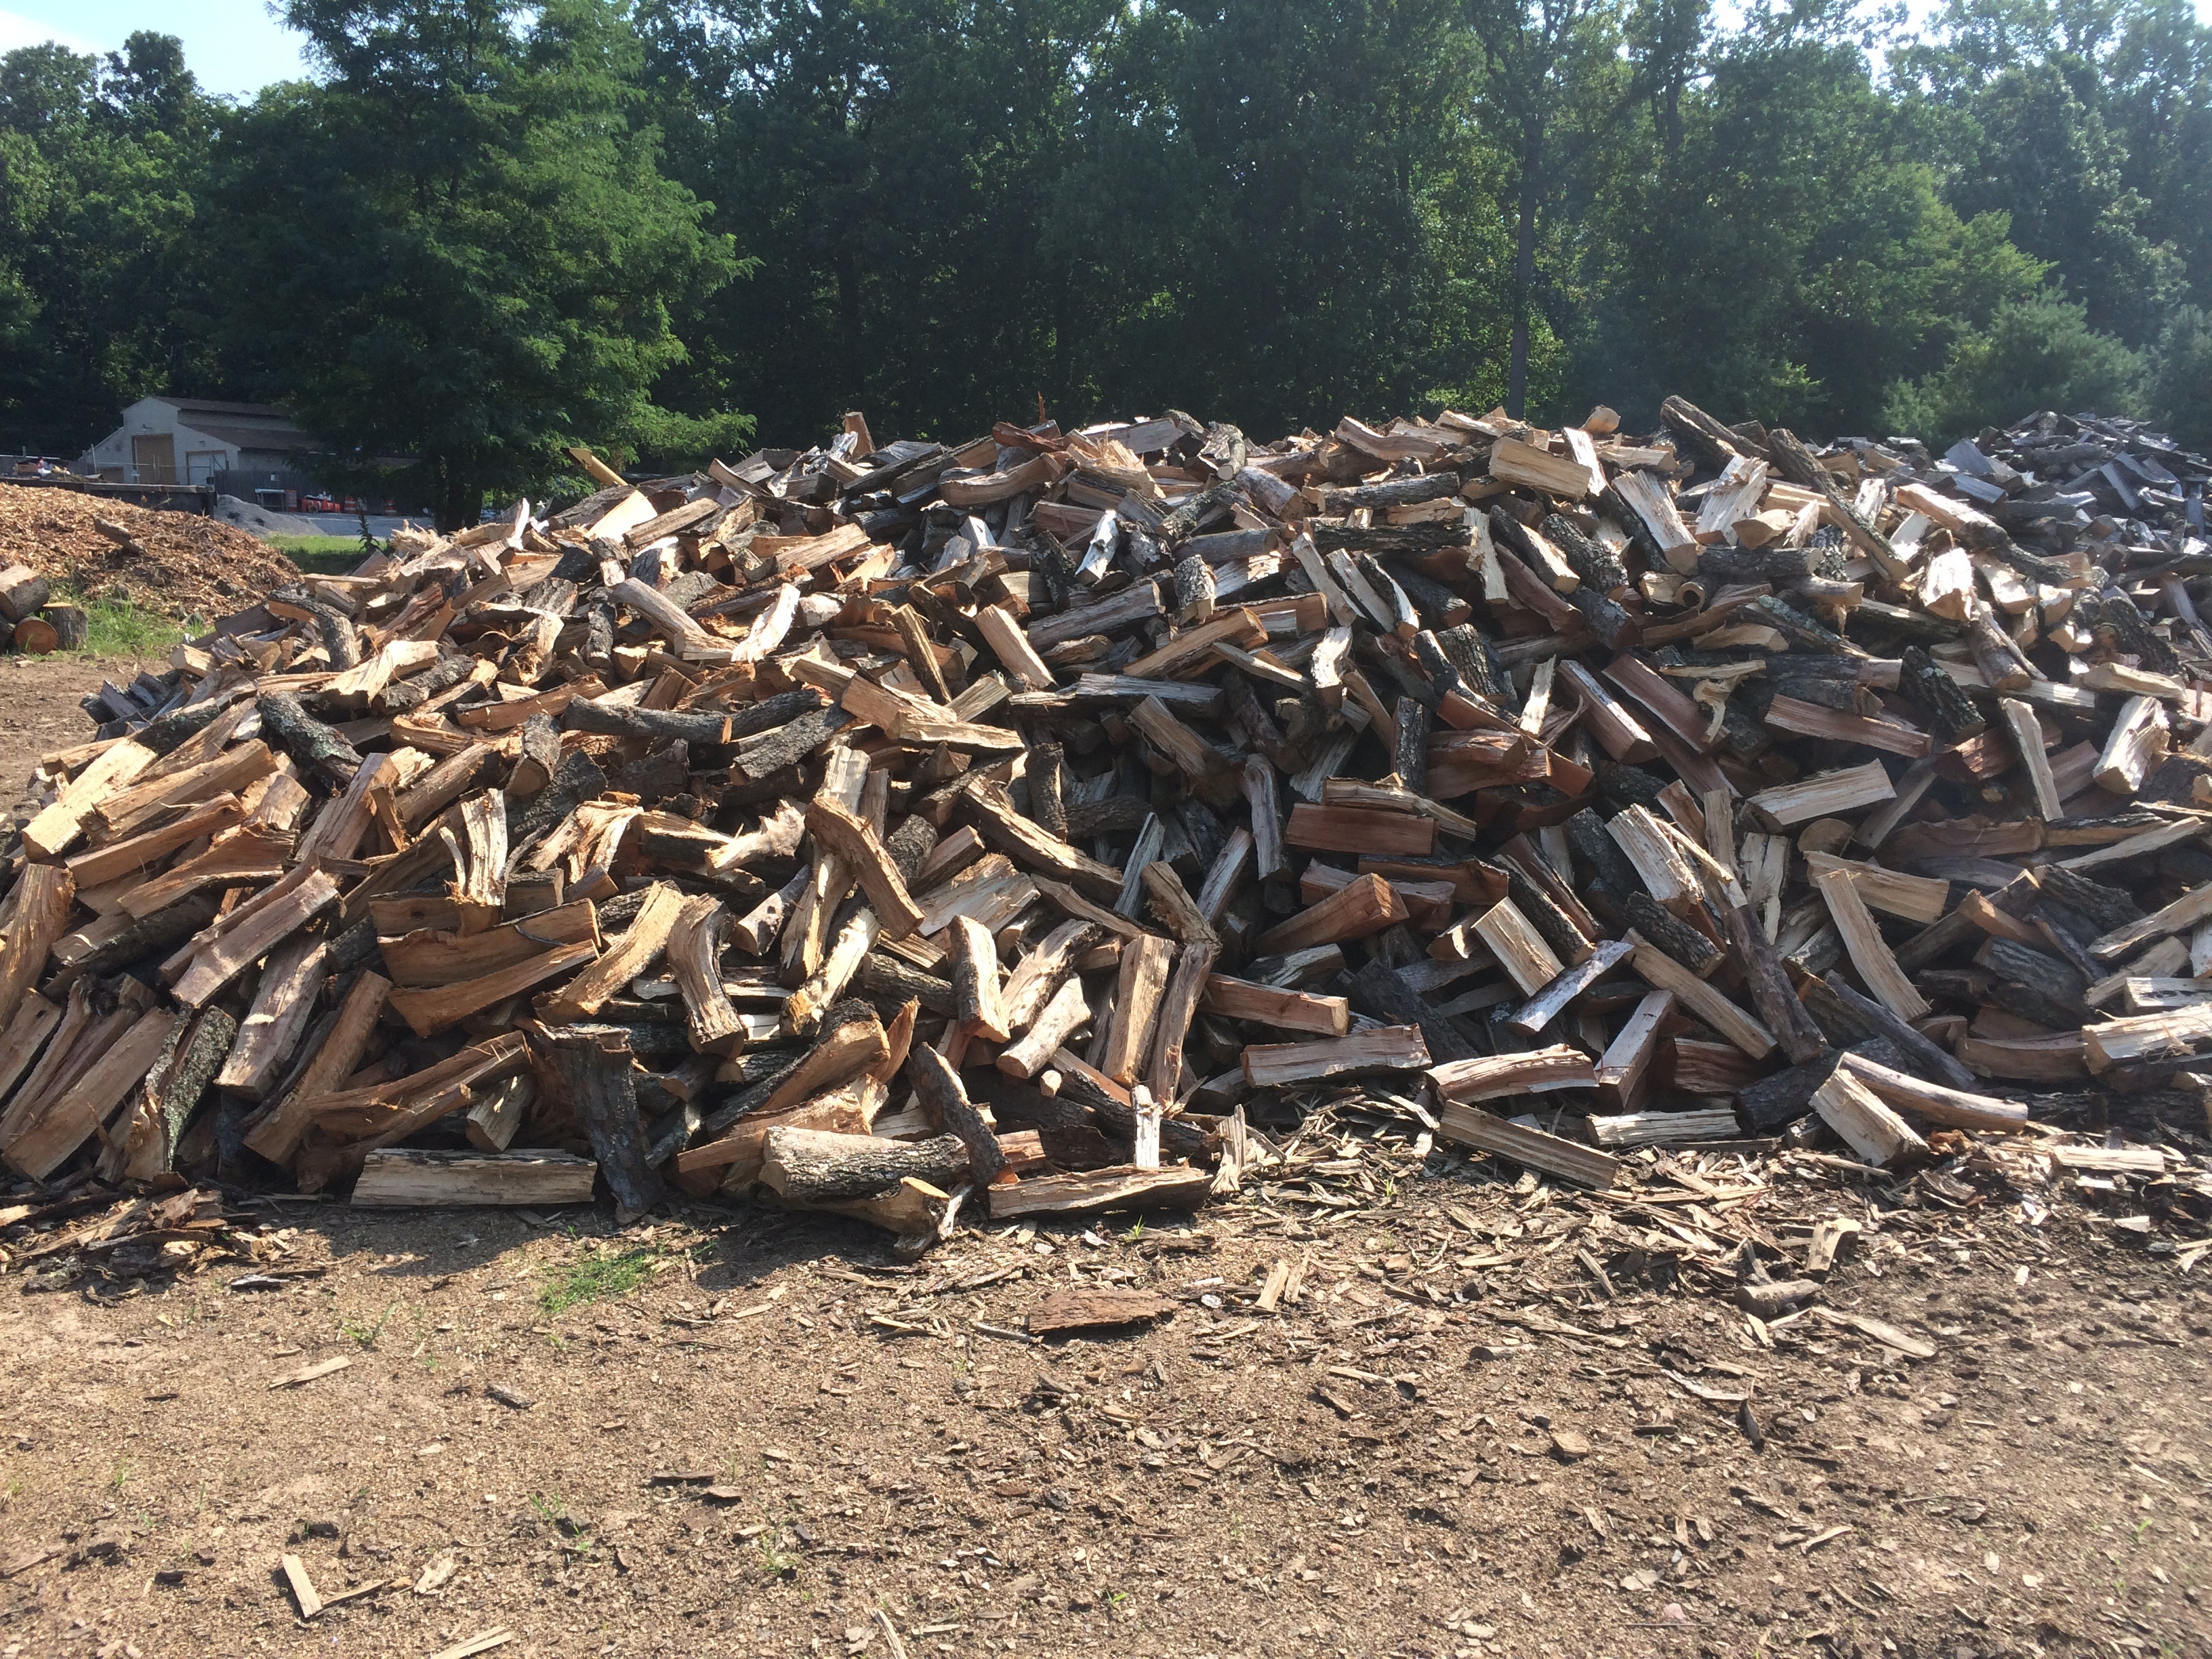
tree, wood, soil, firewood, material, rubble, timber, scrap, woodpile, geological phenomenon